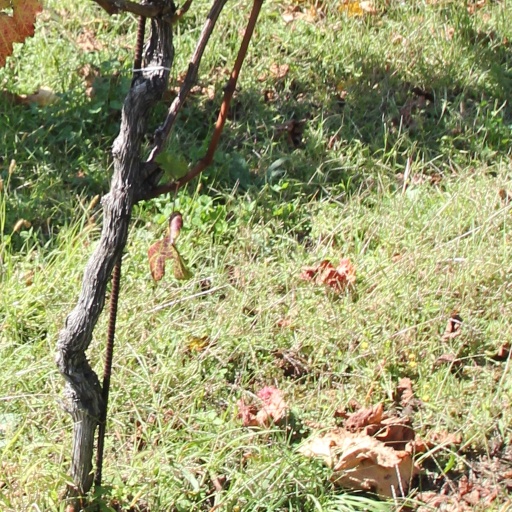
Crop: grape